Battle of Iquique

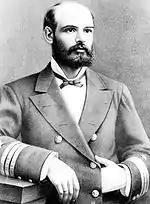
Commander Arturo Prat Chacón

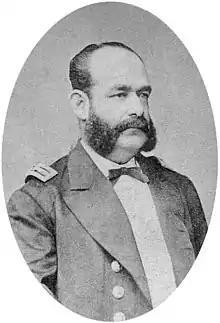
Commander Miguel Grau.

On the morning of May 21, 1879, at 6:30 a.m., a dense marine fog obscured the harbor. As the fog cleared, "Covadonga"'s lookout shouted, "Smoke to the north!" However, the crew couldn't identify the approaching ships. Moments later, they recognized them as the Peruvian squadron, "Huáscar" and "Independencia". At 6:45 a.m., a sailor noticed the ships' rigging through a telescope and informed Commander Condell. He based his identification on the shape of the platform on top of the foremast. Condell immediately ordered a warning shot to be fired to alert the anchored "Esmeralda". It was confirmed that the ships were indeed "Independencia" and "Huáscar".